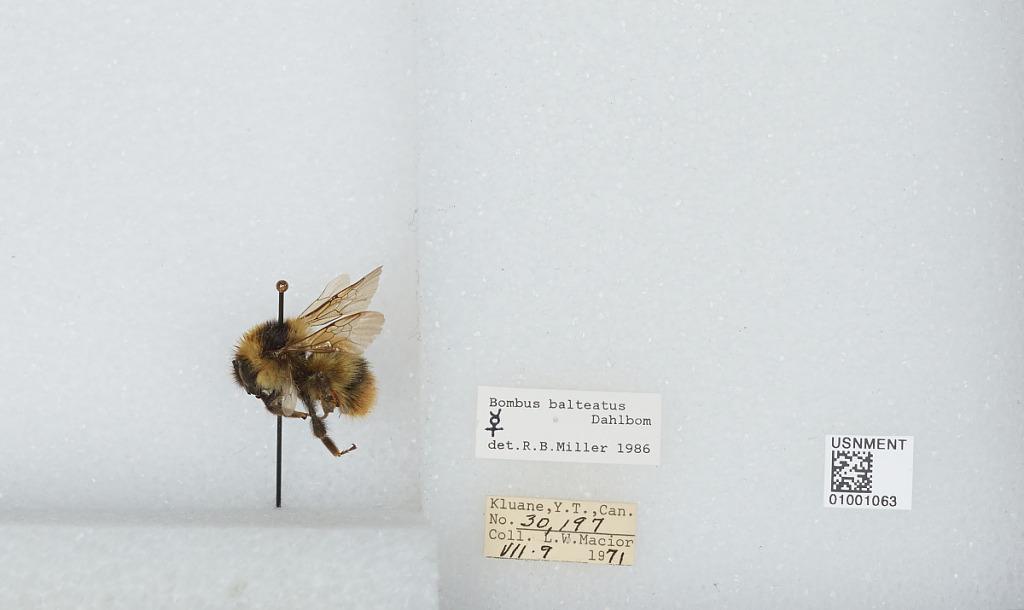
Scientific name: Bombus (Alpinobombus) balteatus Dahlbom
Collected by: L. Macior
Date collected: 1971-7-9
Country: Canada
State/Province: Yukon Territory
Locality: Kluane
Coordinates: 60.75, -139.5
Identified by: Miller, R. B.